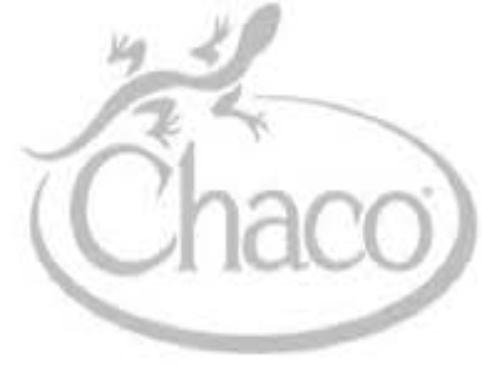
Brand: Chaco
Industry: Clothes